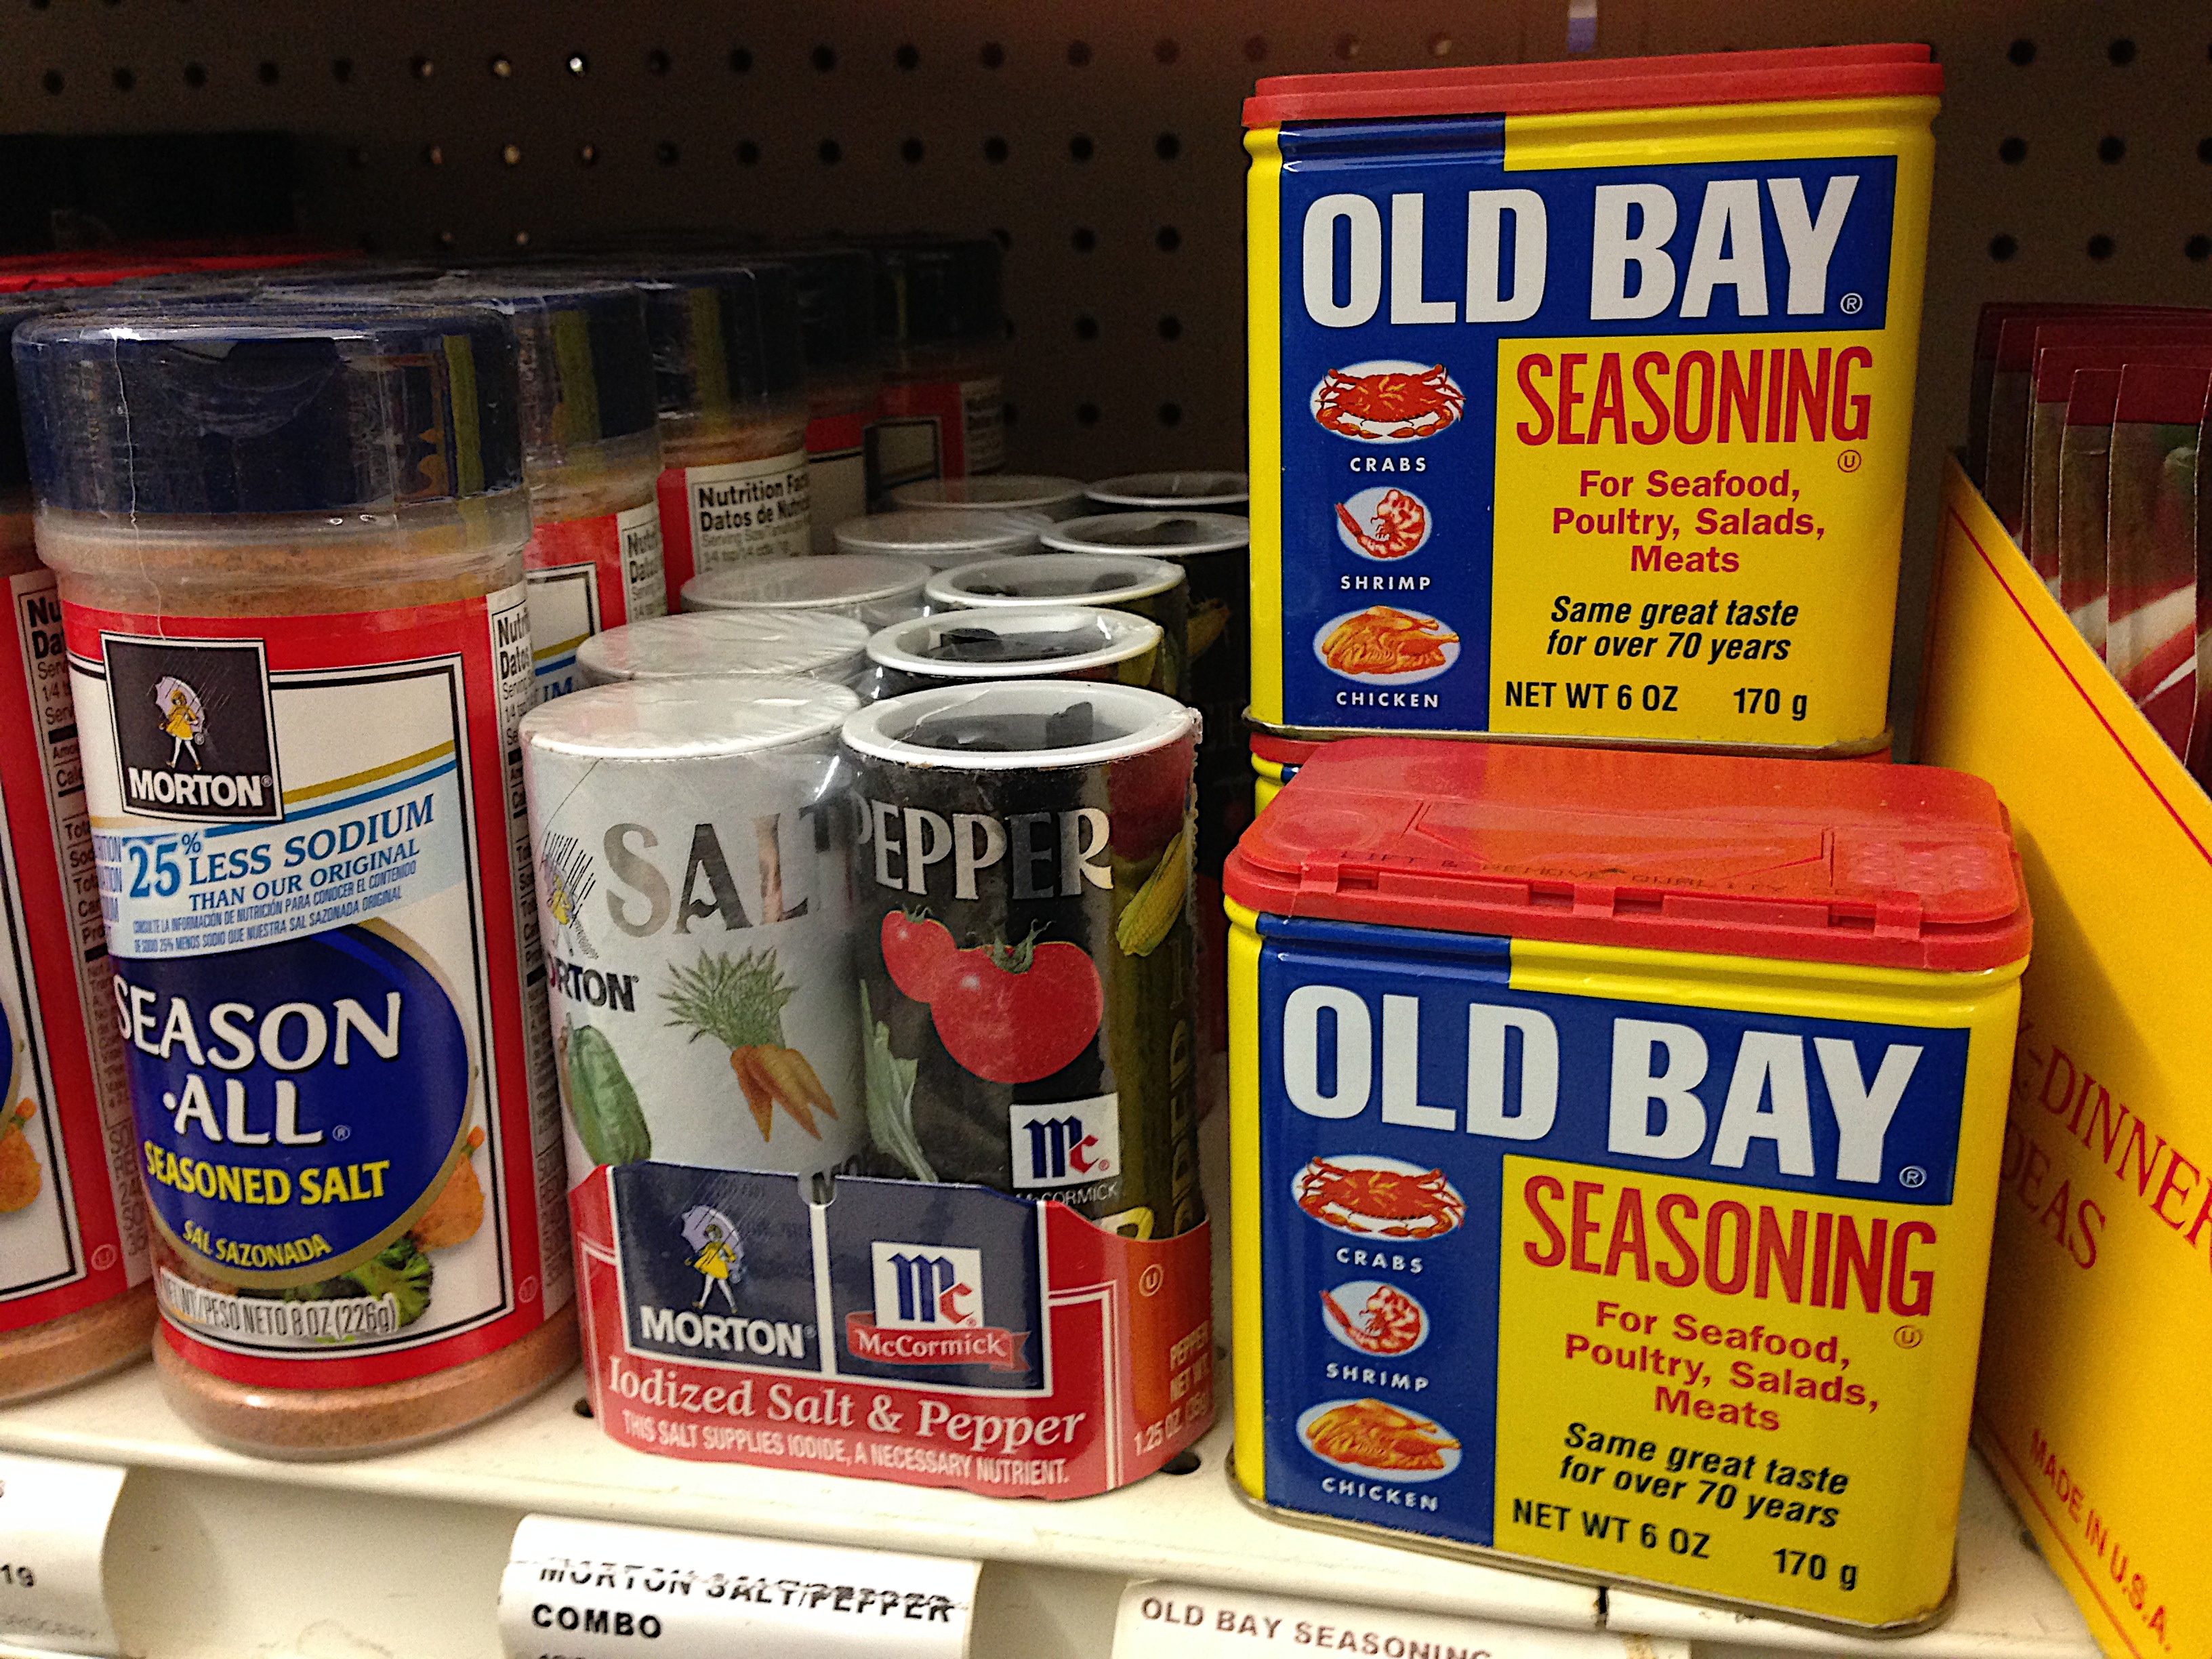
food, product, cool image, canning, flavor, dietary supplement